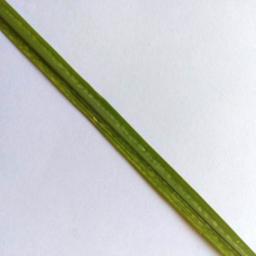
Label: Rice___Leaf_Blast